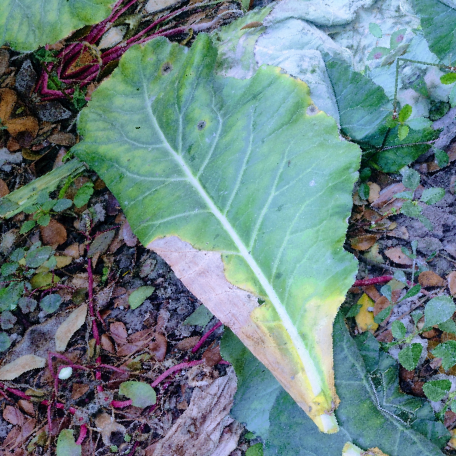
Label: Downy Mildew